Bayerische Landesbank

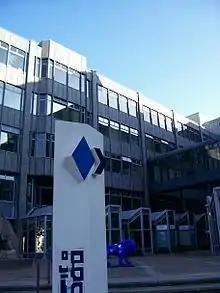
The Munich headquarters of the Bayerische Landesbank

Through its predecessor, the Bayerische Gemeindebank (founded 1914), and its much older subsidiary, the Bayerische Landesbodenkreditanstalt (founded 1884), BayernLB can claim to have more than 100 years of history. In its current form, the bank was founded by law on June 27, 1972, through the merger of the two institutions. Its first President was CSU veteran politician Karl Theodor Jacob. Later managers and Board members would also frequently be drawn from politics.